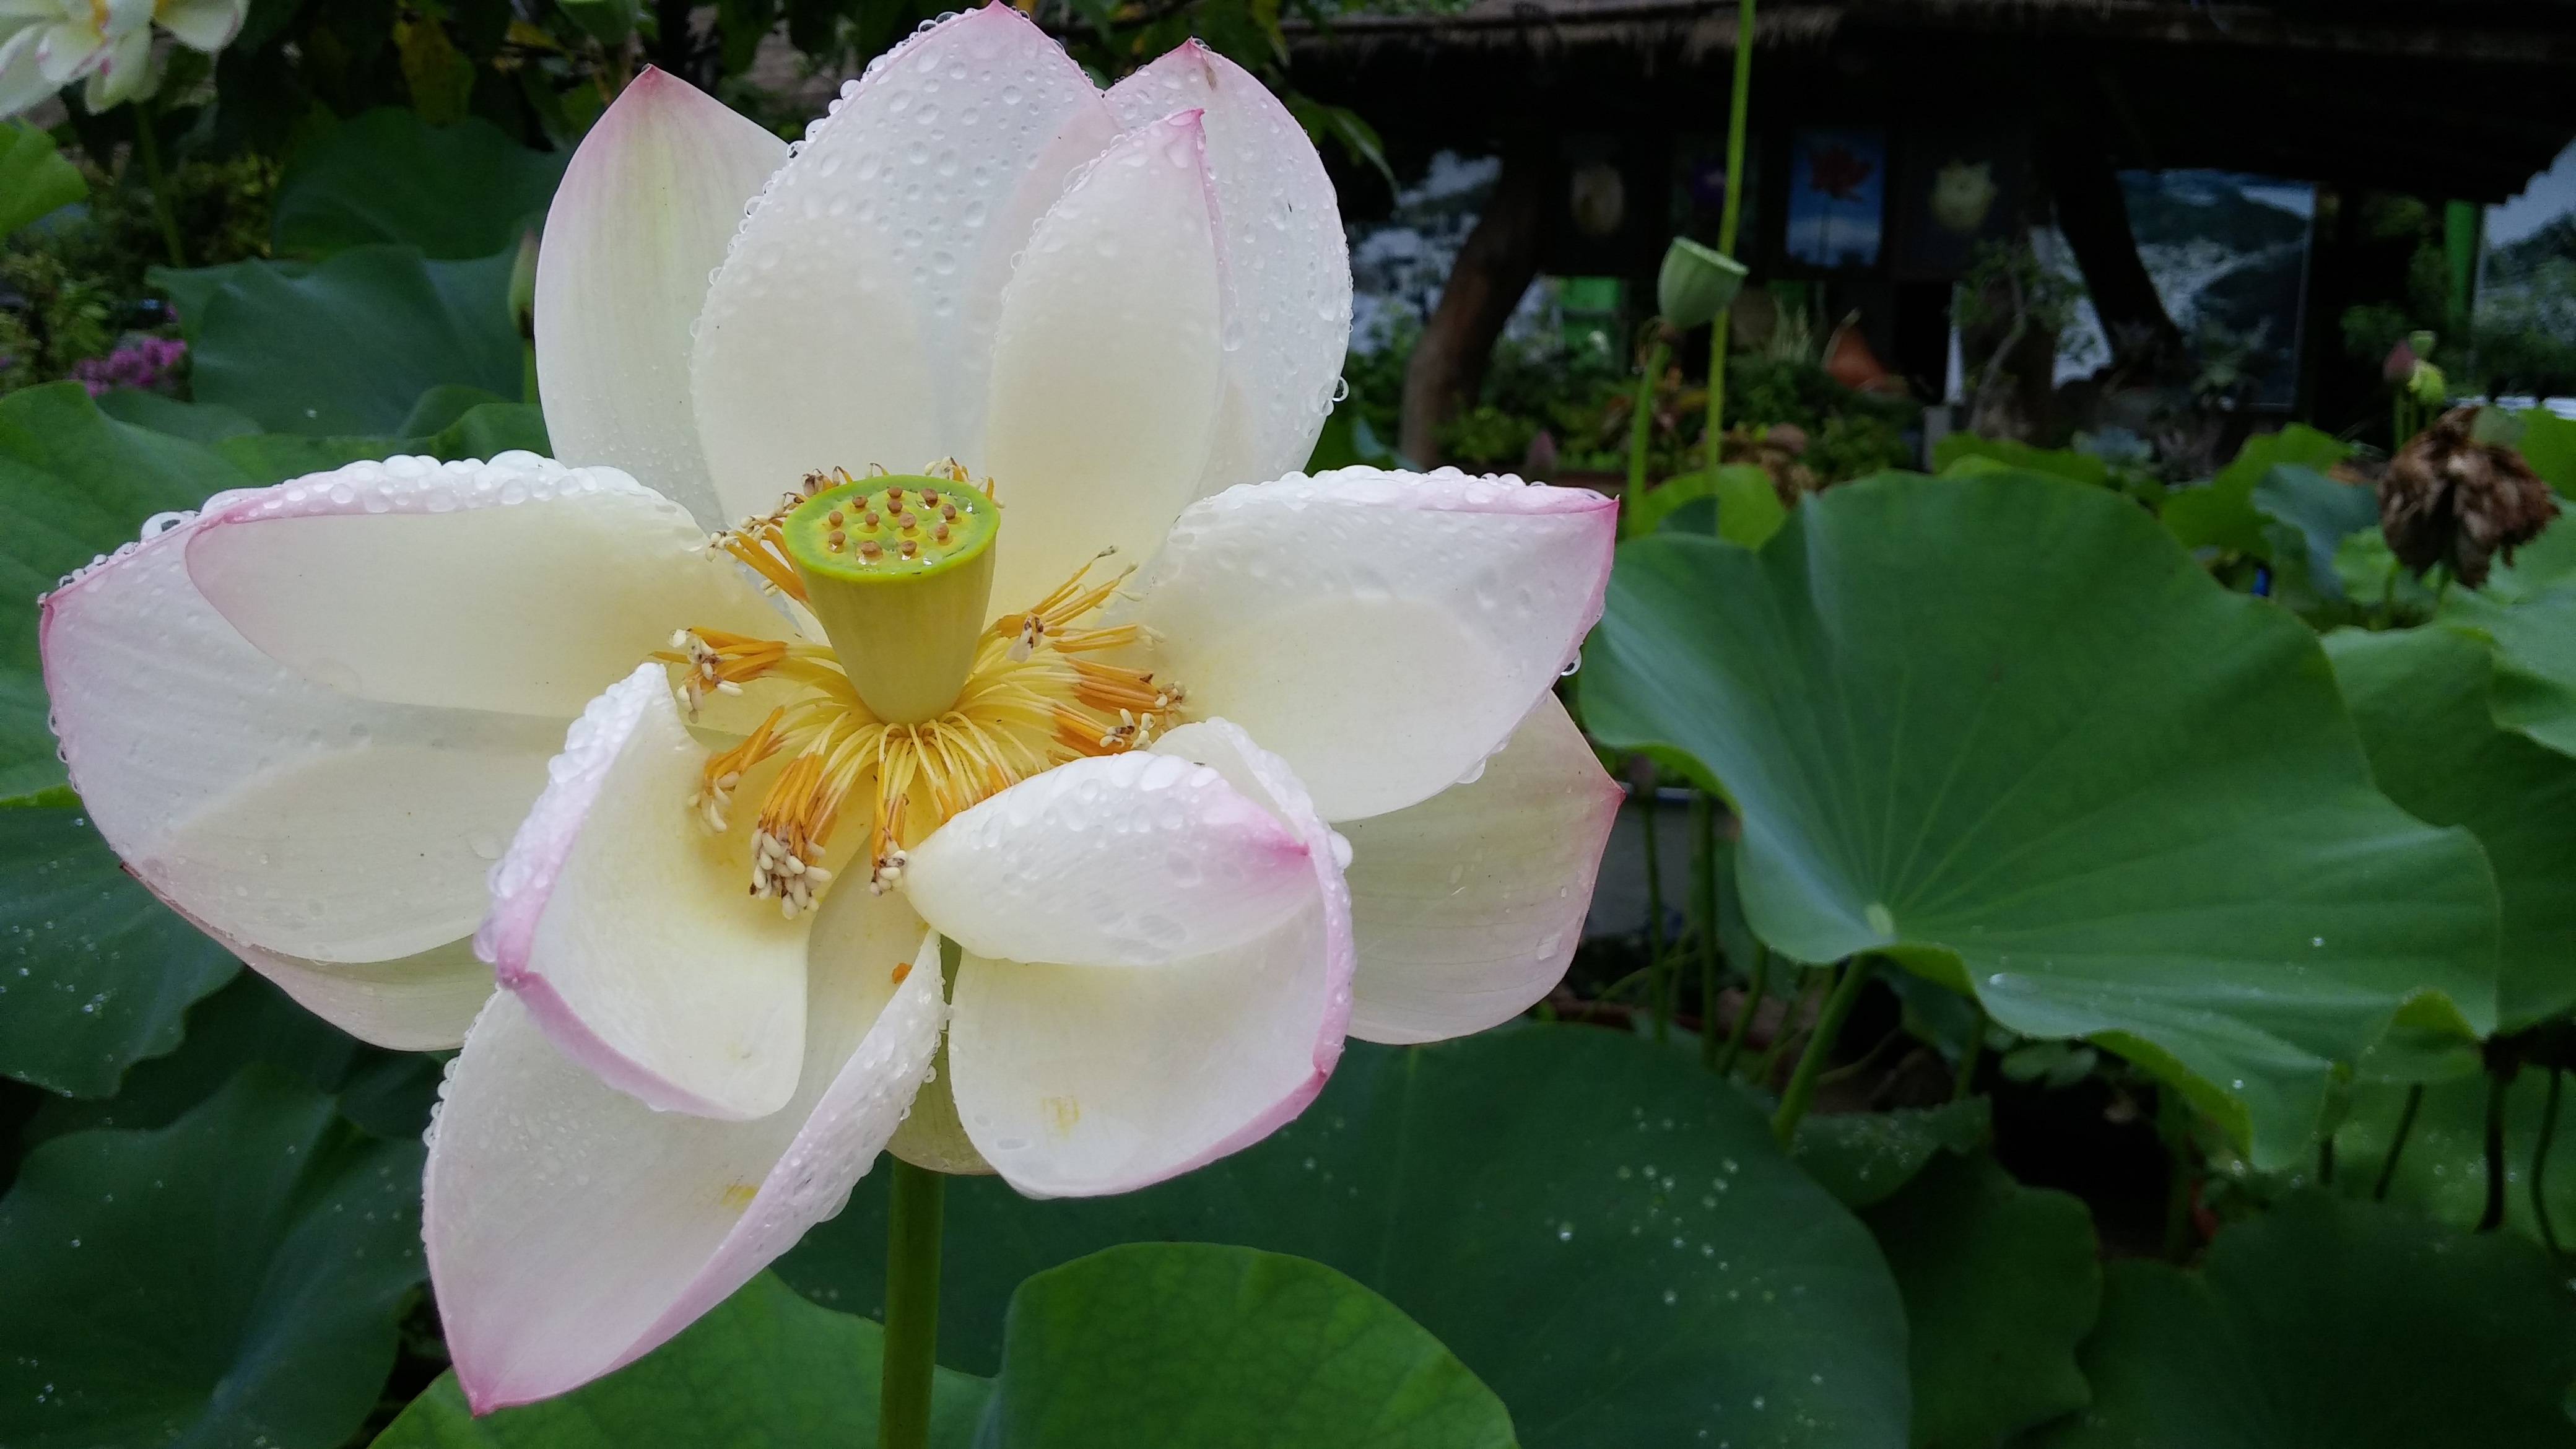
blossom, plant, flower, petal, botany, sacred lotus, aquatic plant, flora, lotus, fair, rainy day, macro photography, flowering plant, land plant, lotus family, proteales